Cesar Montano

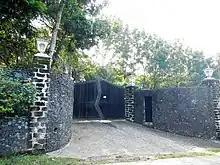
Façade of Cesar Montano and wife Sunshine Cruz' rest house in Pandi, Bulacan

Montano is fluent in both Tagalog and Cebuano, and speaks his ancestral Boholano dialect. He is the fifth of seven children born to a lawyer father and mother that belonged to the Seventh-day Adventist Church. Montano describes his father as a strict disciplinarian, and his mother imposing her religion's prohibitions against pork and movies. He attended Santa Ana Elementary School and Mariano Marcos Memorial High School, both in Santa Ana, Manila. He completed his bachelor's degree in Mass Communication at Lyceum of the Philippines University in Intramuros, Manila in 2009. He later obtained his master's degree in Public Safety Administration at Philippine Public Safety College in 2023.